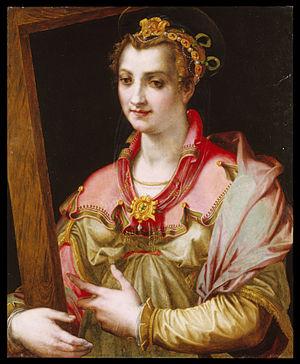
Francesco Morandini, dit Il Poppi est un peintre italien de l'école florentine du Cinquecento. Il signe PPP.